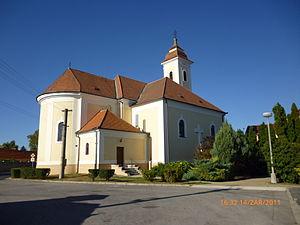
Église à Abrahám - vue arrière
Abrahám est un village de Slovaquie situé dans la région de Trnava.